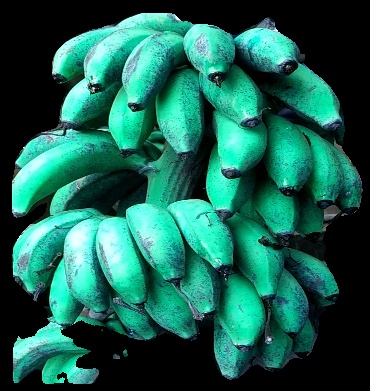
Variety: rasbale
Grade: grade3